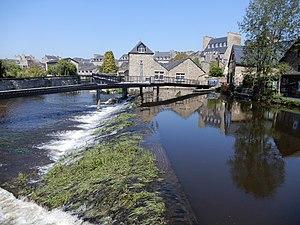
Guingamp - Ile St Michel
Guingamp /gɛ̃.gɑ̃/ est une commune française située dans le département des Côtes-d'Armor, en région Bretagne.